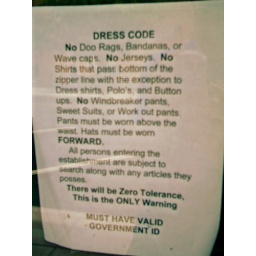
I just found this dress code that was posted in the window to be interesting.